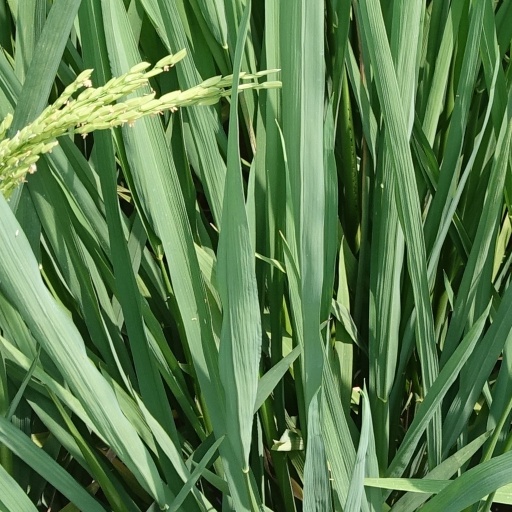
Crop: rice